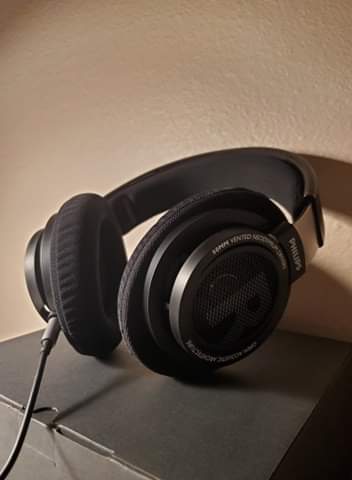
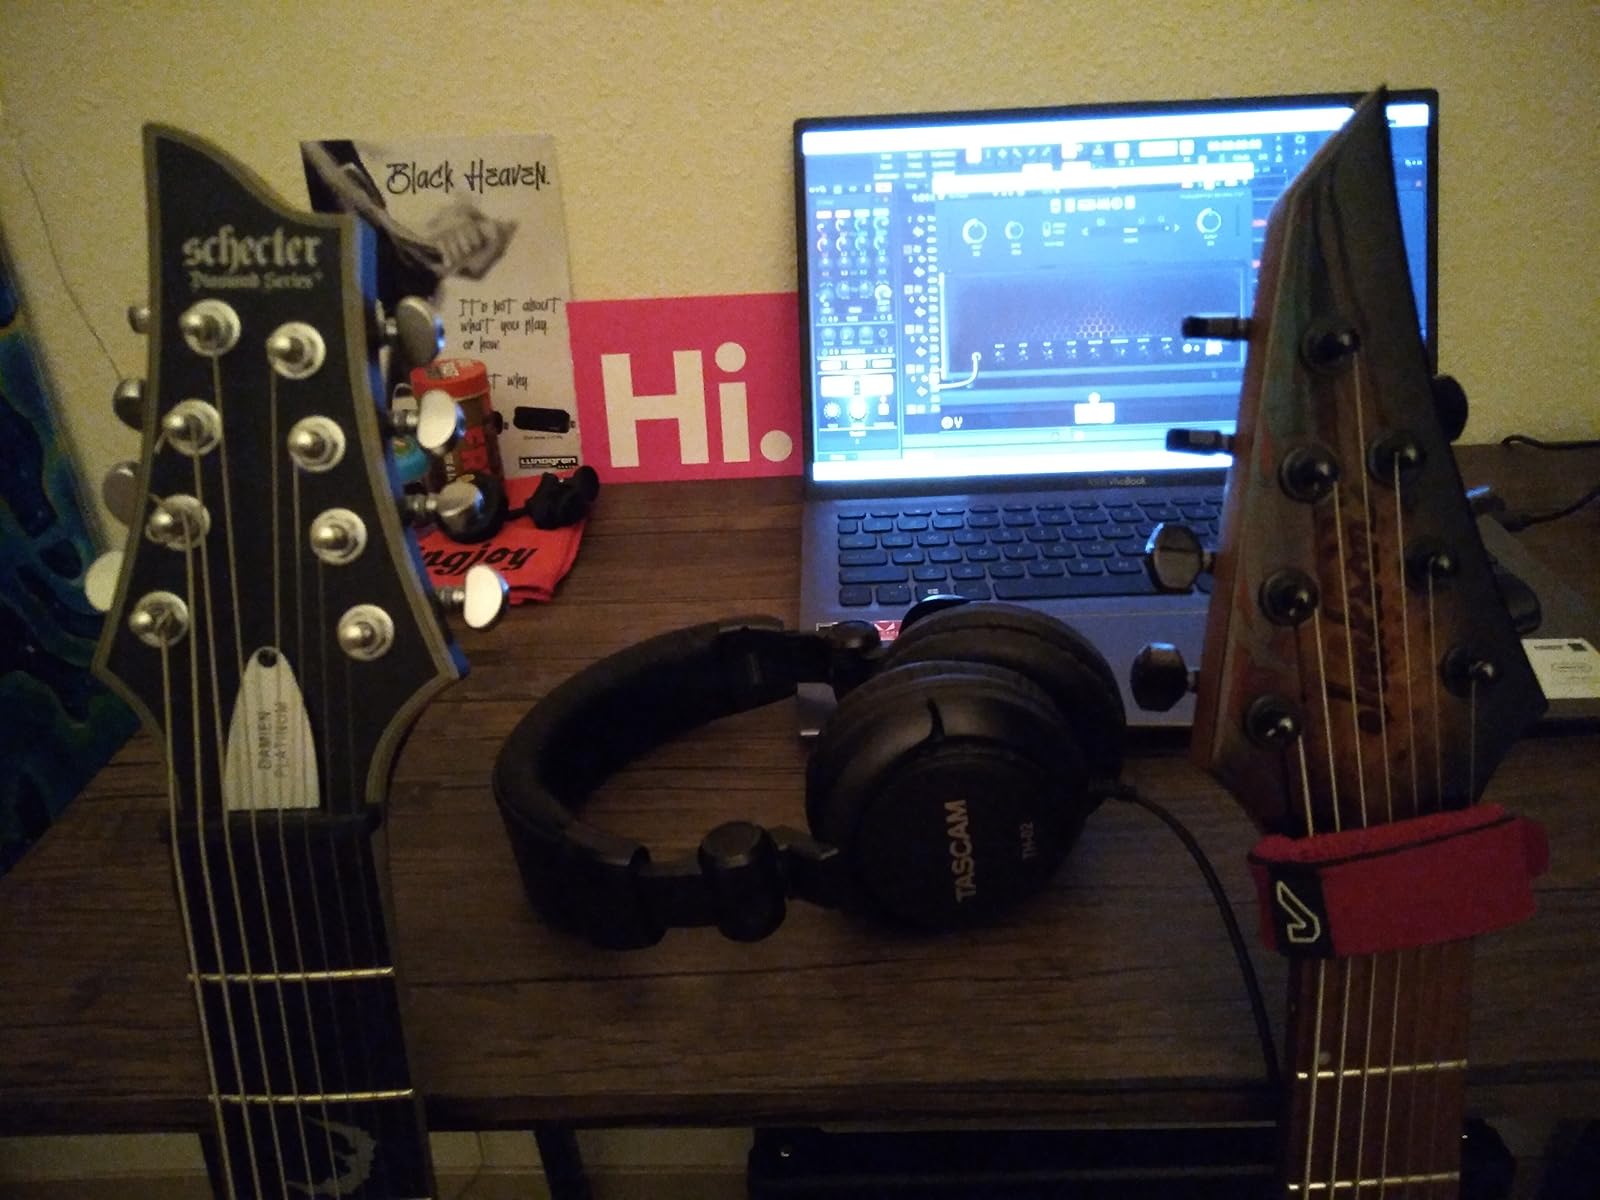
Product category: headphones
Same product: no